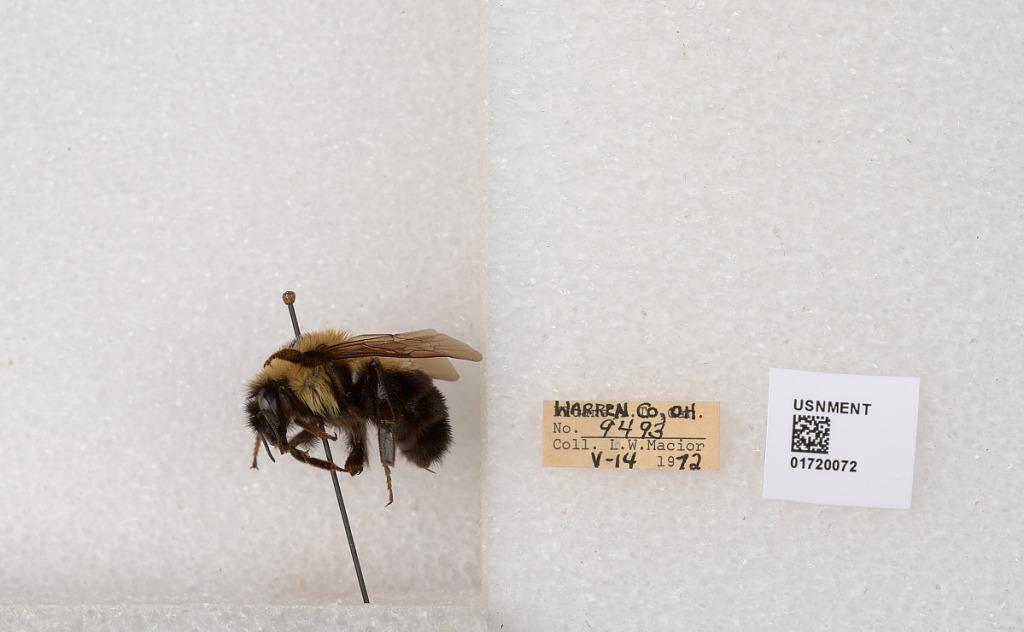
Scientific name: Bombus bimaculatus Cresson
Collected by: L. Macior
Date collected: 1972-5-14
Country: United States
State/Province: Ohio
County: Warren
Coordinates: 39.4276, -84.1668